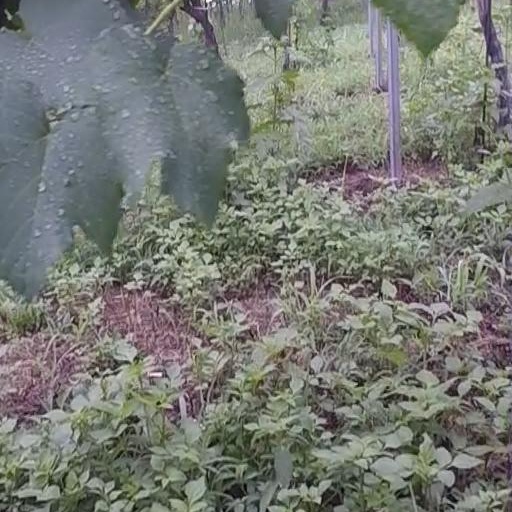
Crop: grape